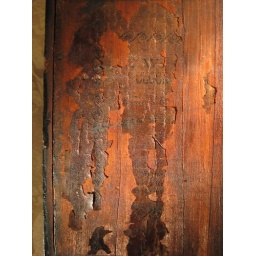
Iron-front shelf clock by unknown maker (IMG_6168)